History of Brown University

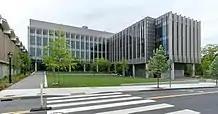
The Brown University School of Engineering was elevated to its current status in 2010

In 1786, the Rhode Island General Assembly unanimously elected College President James Manning to serve as its delegate in the 7th Congress of the Confederation. In the role, Manning served on the Grand Committee, which proposed fundamental amendments to the Articles of Confederation. In "A History of the Baptists", President Manning is reported to have played an inspirational role in persuading the Massachusetts ratifying convention to adopt the United States Constitution.